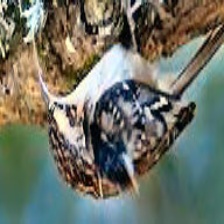
Species: BROWN CREPPER
Scientific name: CERTHIA AMERICANA